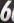
Number: 6